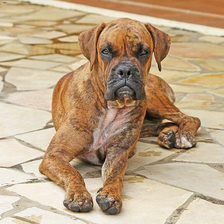
Species: dog
Breed: boxer